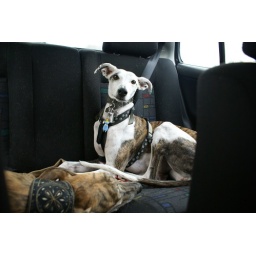
dogs in our old car